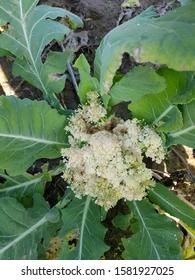
Plant: Cauliflower
Disease: cauliflower bacterial soft rot